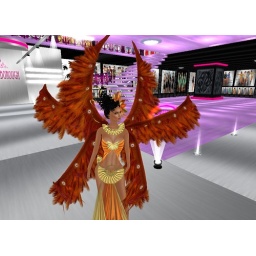
dress by bliss beningborough. hair by vanity hair. wings by bare rose